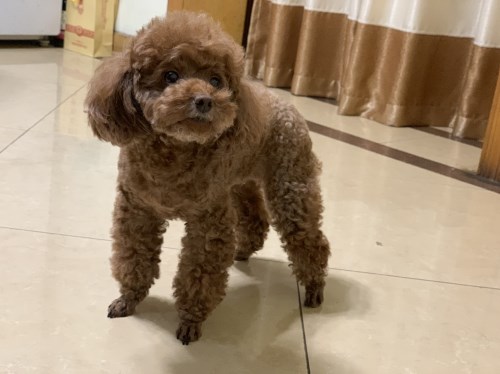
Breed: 7449-n000128-teddy